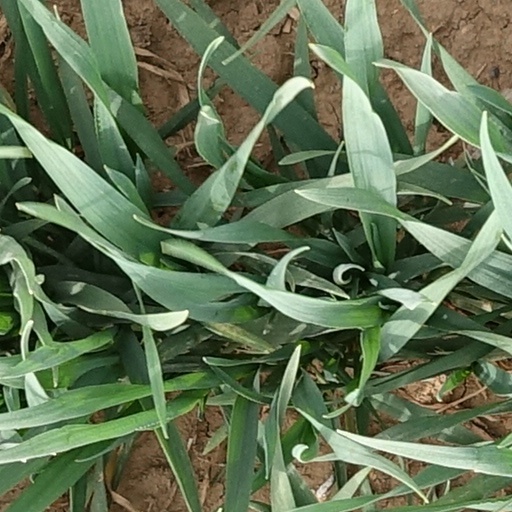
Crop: wheat